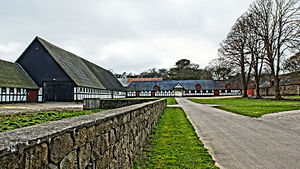
Isgård / Histore
Isgård rummer bygninger fra de sidste 300 år.
Isgård, staldbygninger
Isgård Hovedgård er en herregård, der ligger i et stærkt kuperet terræn på sydspidsen af Tved-halvøen på det sydlige Djursland, Mols, på østkysten af Aarhus Bugt. Kommunevejen løber gennem gården, hvor den store trefløjede hovedbygning, med sine hvidkalkede facader, røde tegltage og sit tårnagtige indgangsparti dominerer anlægget. Gården rummer bygninger fra de sidste godt trehundrede år, med laden fra 1771 som den ældste.